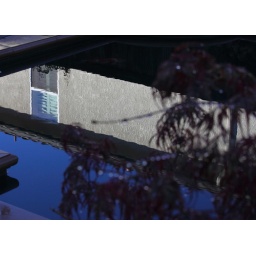
pond water stirred by fish